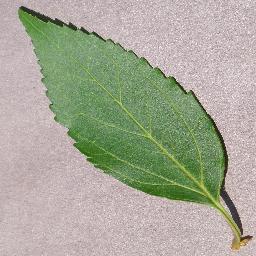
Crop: cherry
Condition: (including_sour)_healthy